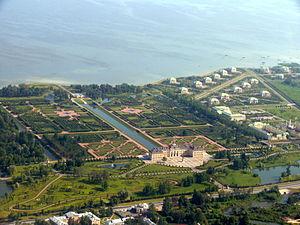
Le Palais Constantin
Strelna est une commune urbaine sous juridiction de Saint-Pétersbourg dans son district de Petrodvortsovy, située à mi-distance de Saint-Pétersbourg et Peterhof sur le golfe de Finlande. La population était de 12 751 habitants en 2002.
Le palais Constantin est un bâtiment historique russe, situé dans la municipalité de Strelna près de Saint-Pétersbourg.